Francis Jackson Meriam

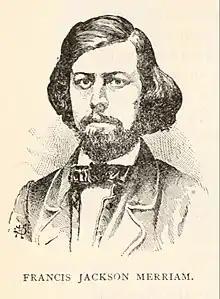

Francis Jackson Meriam (sometimes misspelled Merriam) was an American abolitionist, born on November 17, 1837, in Framingham, Massachusetts, and died on November 28, 1865, in New York City. He was named for his grandfather, Francis Jackson, who had been president of the American Anti-Slavery Society. Hinton describes him as "handsome, well-to-do, cultivated, and traveled". Instead of college, he lived in Paris for some time. In contrast, Sanborn described him as "enthusiastic and resolute, but with little judgment, and in feeble health; altogether, one would say, a very unfit person to take part actively in Brown’s enterprise." He was blind in one eye. He was the only one of John Brown's raiders who helped him financially.